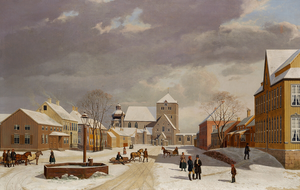
Munkegata (Trondheim)
Munkegata, som Christian Martin Tegner så den i 1835. Han udførte en skitse, men færdiggjorde først dette maleri i 1861.
Munkegata i Trondheim er den centrale akse og byens hovedgade i Cicignons byplan fra 1681. Den løber fra Nidarosdomen til havnen ved Ravnkloa, og har Munkholmen som forsvindingspunkt ude i fjorden. Gaden blev anlagt med en bredde på 60 alen, allé og et stort torv på midten. Munkegata er en af yderest få gader i Norge med præg af en avenue.